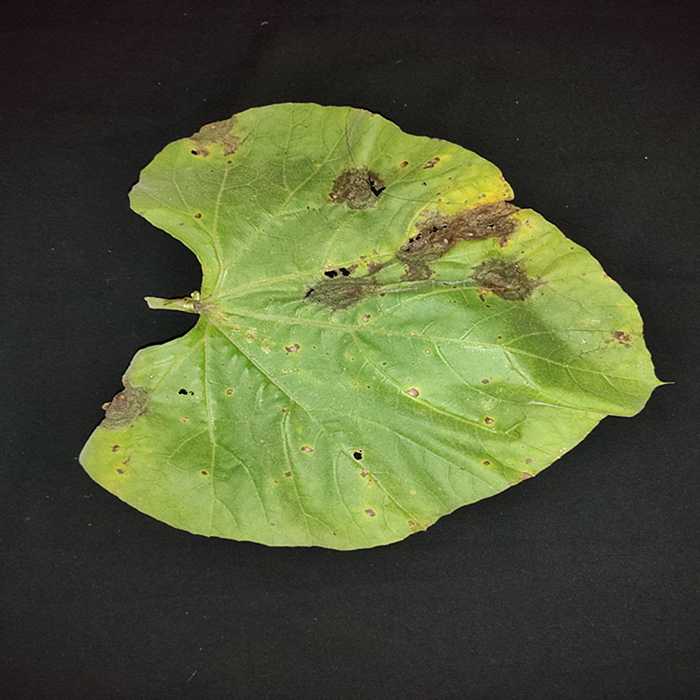
Plant: Bottle gourd
Label: Downey mildew